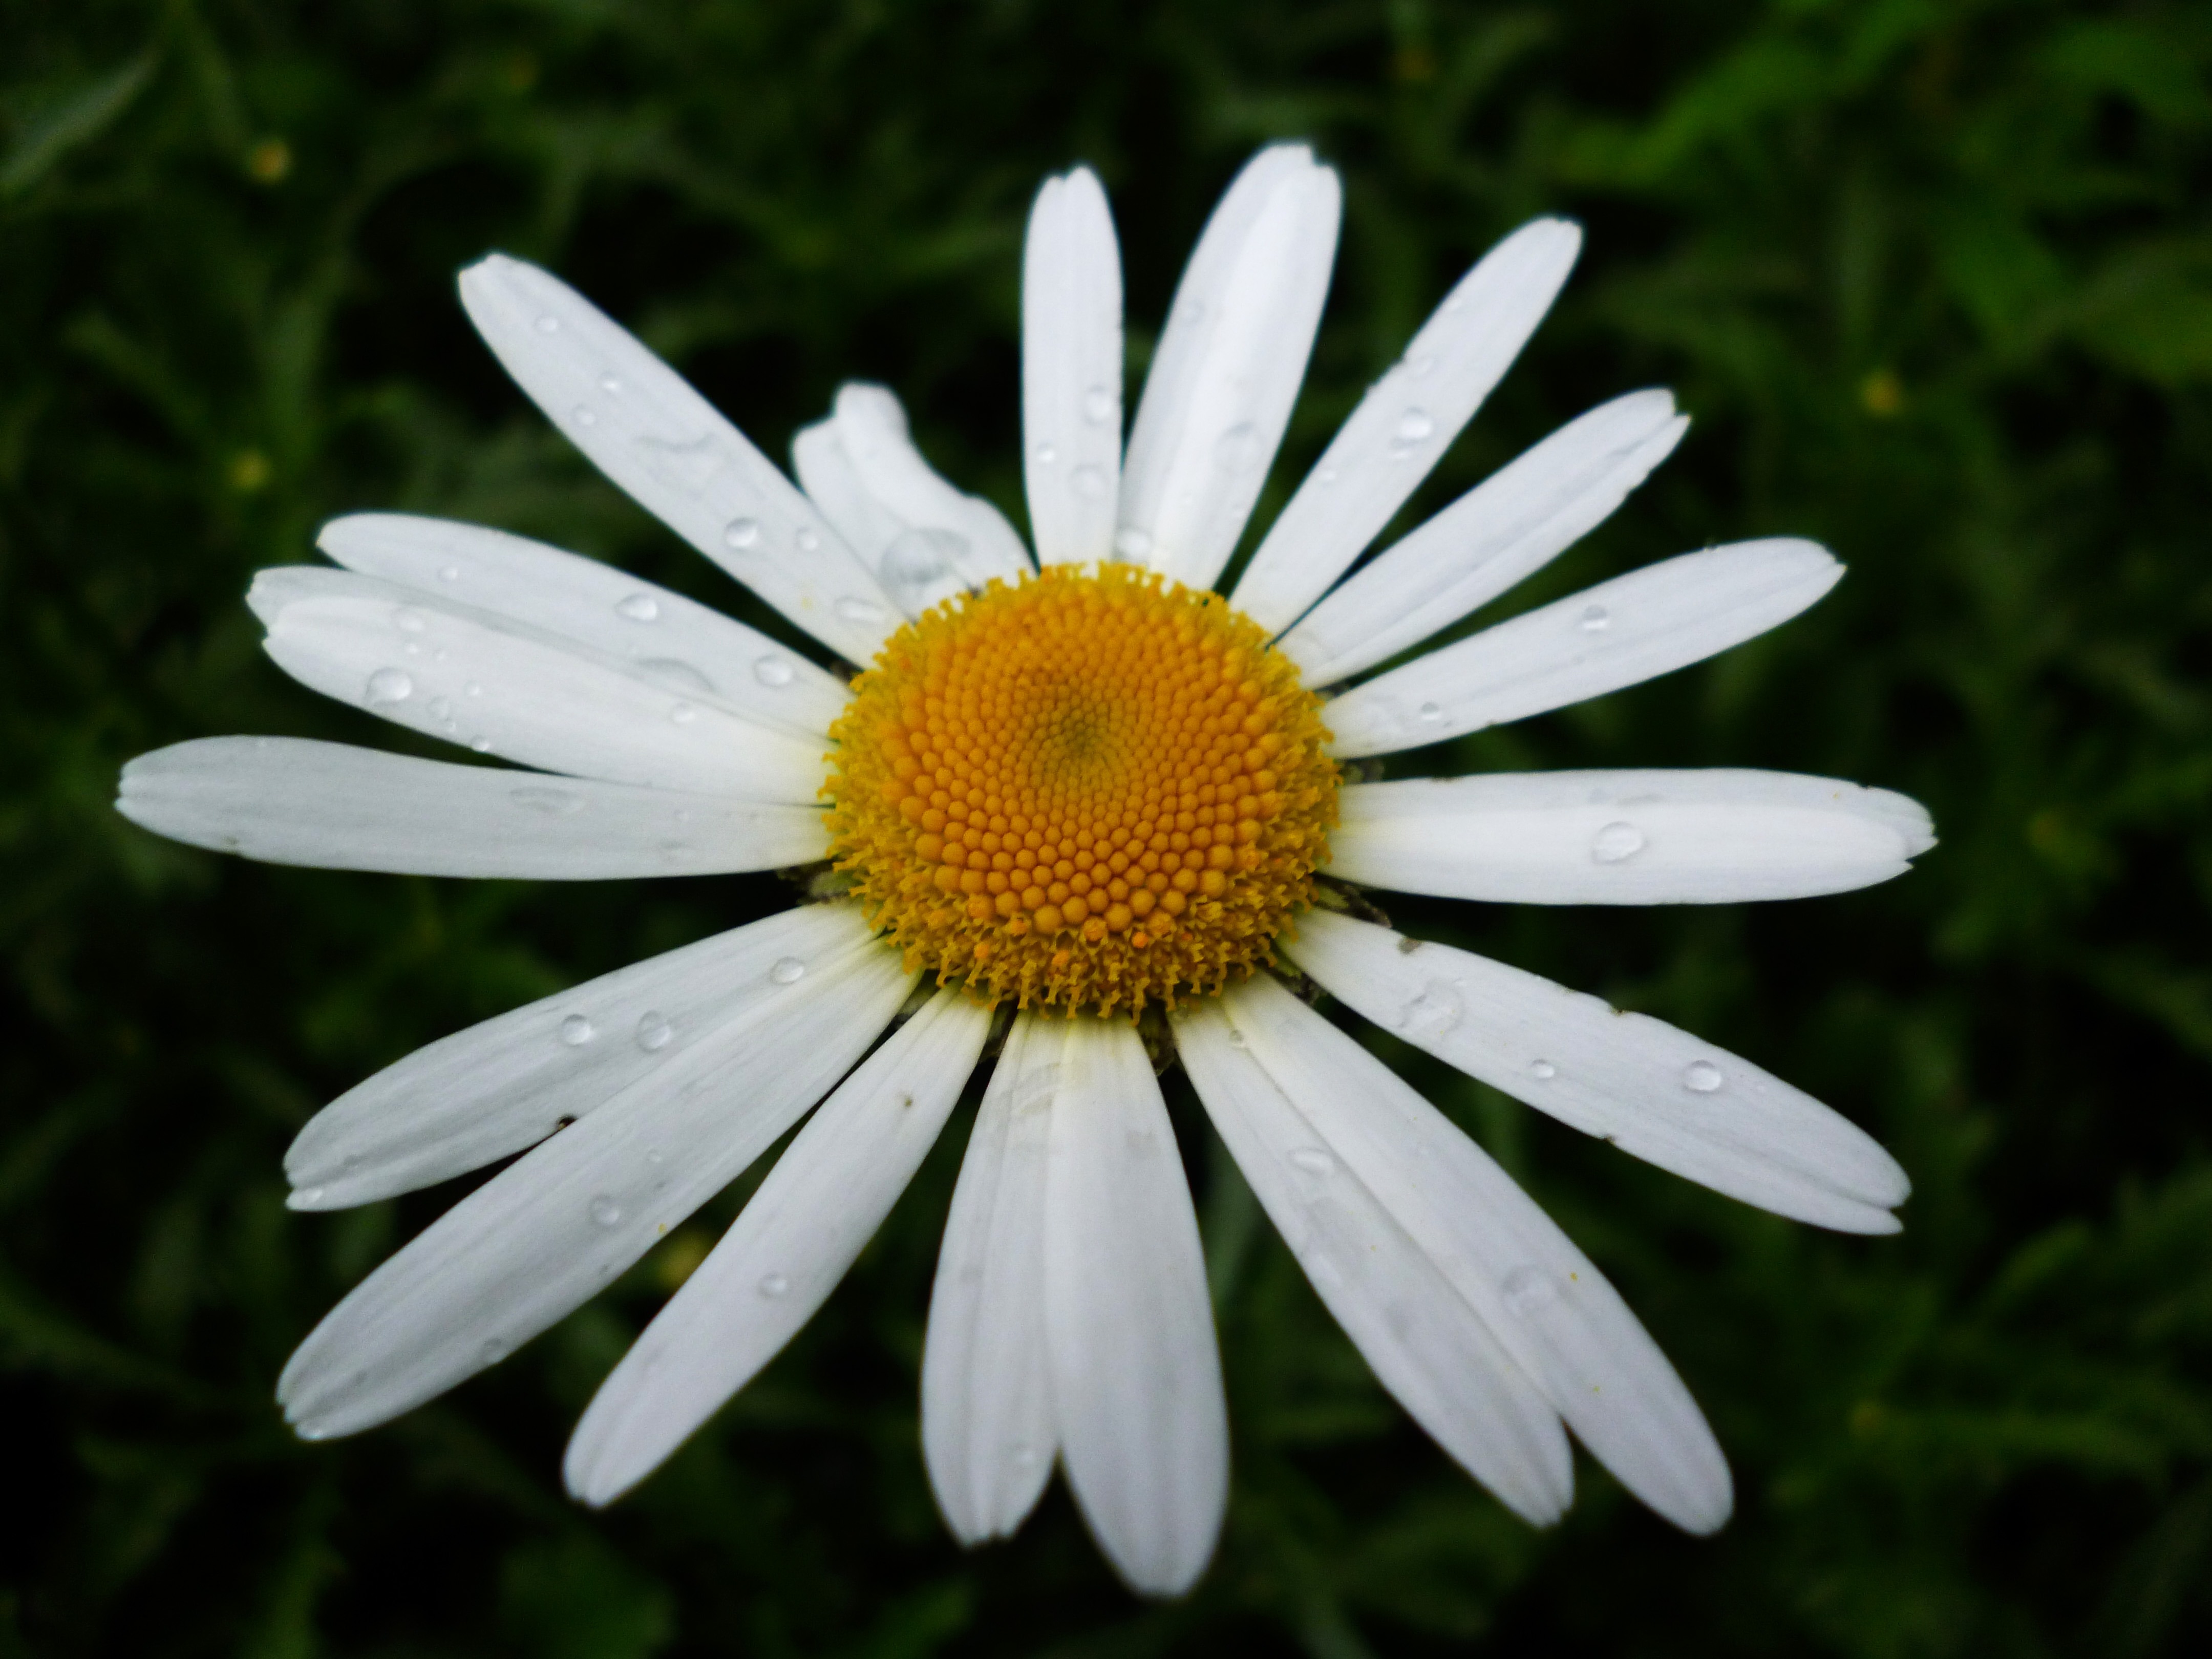
nature, blossom, plant, stem, leaf, flower, petal, bloom, floral, daisy, environment, herb, natural, botany, agriculture, flora, botanical, wildflower, close up, outdoors, vegetation, horticulture, marguerite, organic, macro photography, flowering plant, daisy family, oxeye daisy, land plant, chamaemelum nobile, marguerite daisy